Dennis C. Wolff

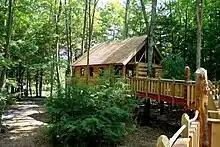
A wheelchair-accessible tree house at Camp Victory in Millville, PA

Once Nicholas returned home after his 1986 transplant, "the Wolff family, realizing the value of having a place to share their triumps and struggles, shared a dream to found a camp for chronically ill children." Wolff donated the initial 35 acres of land to start the camp. Through partnerships and an outpouring of community support, Camp Victory began construction. In 1994, the camp hosted in first campers, when five groups brought 325 campers. Since this time, Camp Victory's hosted over 30,000 overnight guests and counselors.